Frontier Wrestling Alliance

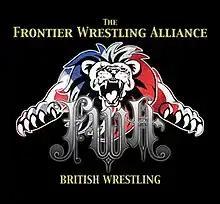
FWA logo used during its final years

The FWA initially started out as the Fratton Wrestling Association in 1993 by Mark Sloan in an attempt to create a forum for serious wrestling training and performance based in Portsmouth. Renaming the promotion to the Fratton Wrestling Alliance 1999, it experienced a renovation that geared it towards national expansion and promoted its first show in February of that year, changing to Frontier Wrestling Alliance by the second show in June. The promotion (now being co-run by Mark Sloan and film and TV producer Elisar Cabrera) soon produced a regional television programme ("Frontier Wrestling") in Portsmouth as well as founding a training academy to create its own talent. The emphasis on new wrestlers organically led to an early storyline of new, internationally influenced wrestling clashing with traditional British wrestling with some veterans brought in to help promote FWA's own performers.